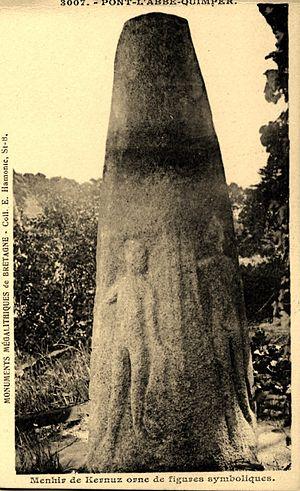
Émile Hamonic
Pont-l'Abbé [pɔ̃labe], Pont-'n-Abad en breton, est une commune du département du Finistère, dans la région Bretagne, en France. C'est la capitale du pays Bigouden.
Paul Maufras du Châtellier, né le 13 novembre 1833 à Quimper et mort en mars 1911, est un préhistorien du Finistère.
Plobannalec-Lesconil [plobanalɛk lɛskonil] est une commune du département du Finistère, dans la région Bretagne, en France. Située tout au sud de l'entité de tradition du Pays Bigouden, la commune est constituée de deux agglomérations :